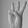
ASL letter: W